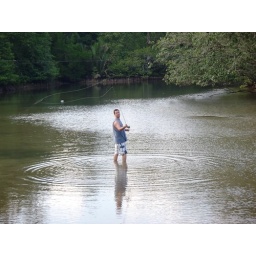
Pretending to fish in ankle deep water behind our shack